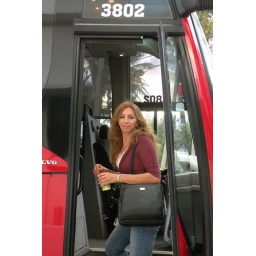
Time to get the best seat in the house ... NO, Bus.